Observation Point

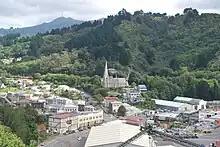
View across Port Chalmers from Observation Point

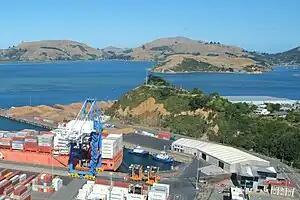
Observation Point behind Port Chalmers, with Otago Harbour in the background

Observation Point, also known as Flagstaff Lookout or Flagstaff Hill, and formerly as Flagstaff Point is a large bluff in central Port Chalmers, in New Zealand's South Island. The point, as its name suggests, offers panoramic views covering the town, its deep-water port, and across the Otago Harbour. A road, Aurora Terrace, ascends to near the top of the point, allowing for easy public access.